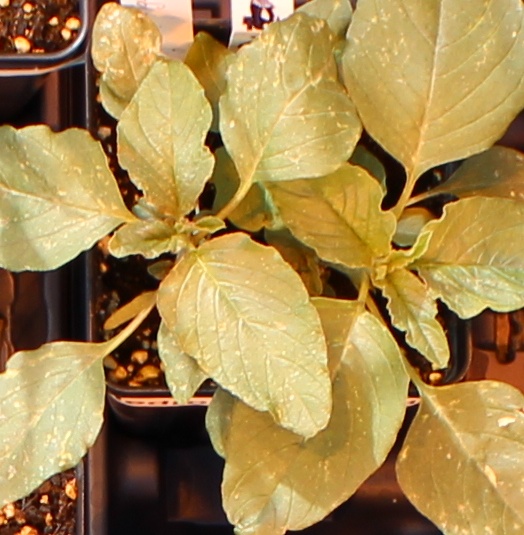
Label: Redroot Pigweed